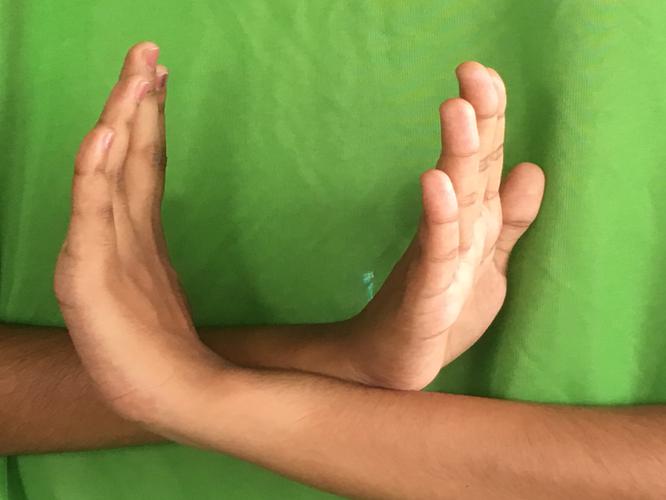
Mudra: Swastikam
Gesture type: double_hand